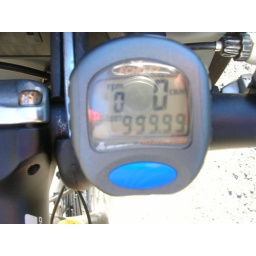
just before my bike computer reset (!!) at 1000km. sort of like starting all over again